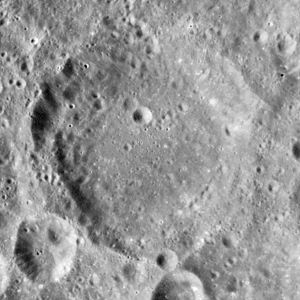
Backlund (månekrater)
Backlund er et nedslidt nedslagskrater på Månen. Det befinder sig på Månens bagside bag dens østre rand, og det er opkaldt efter den svensk-russiske astronom Oskar Backlund.